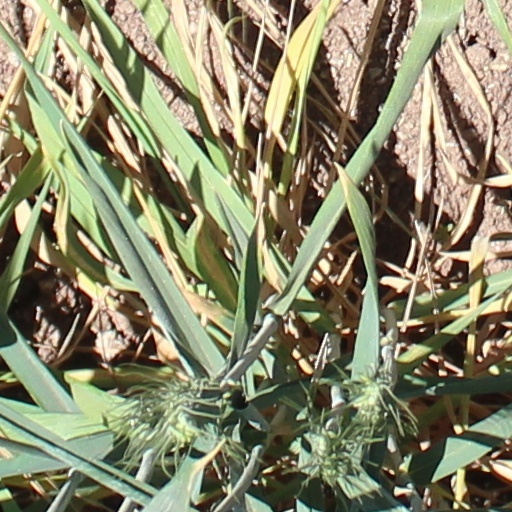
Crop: wheat